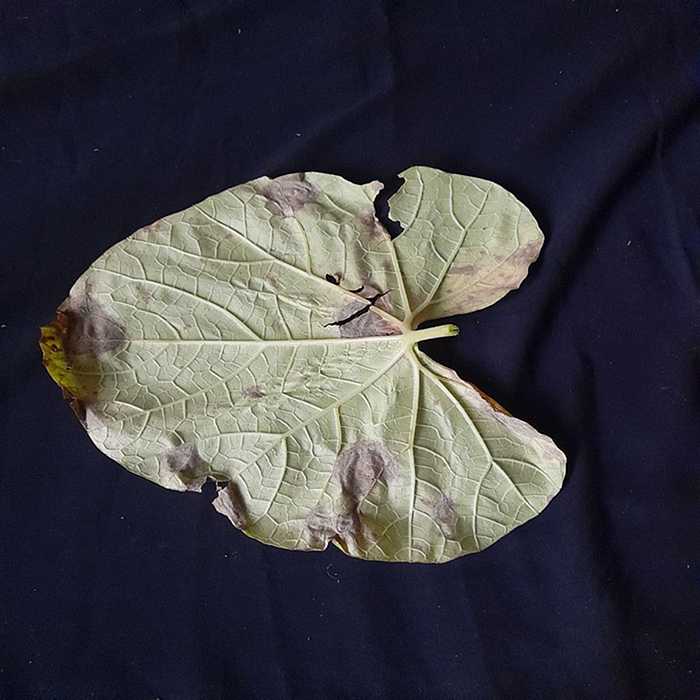
Plant: Bottle gourd
Label: Downey mildew